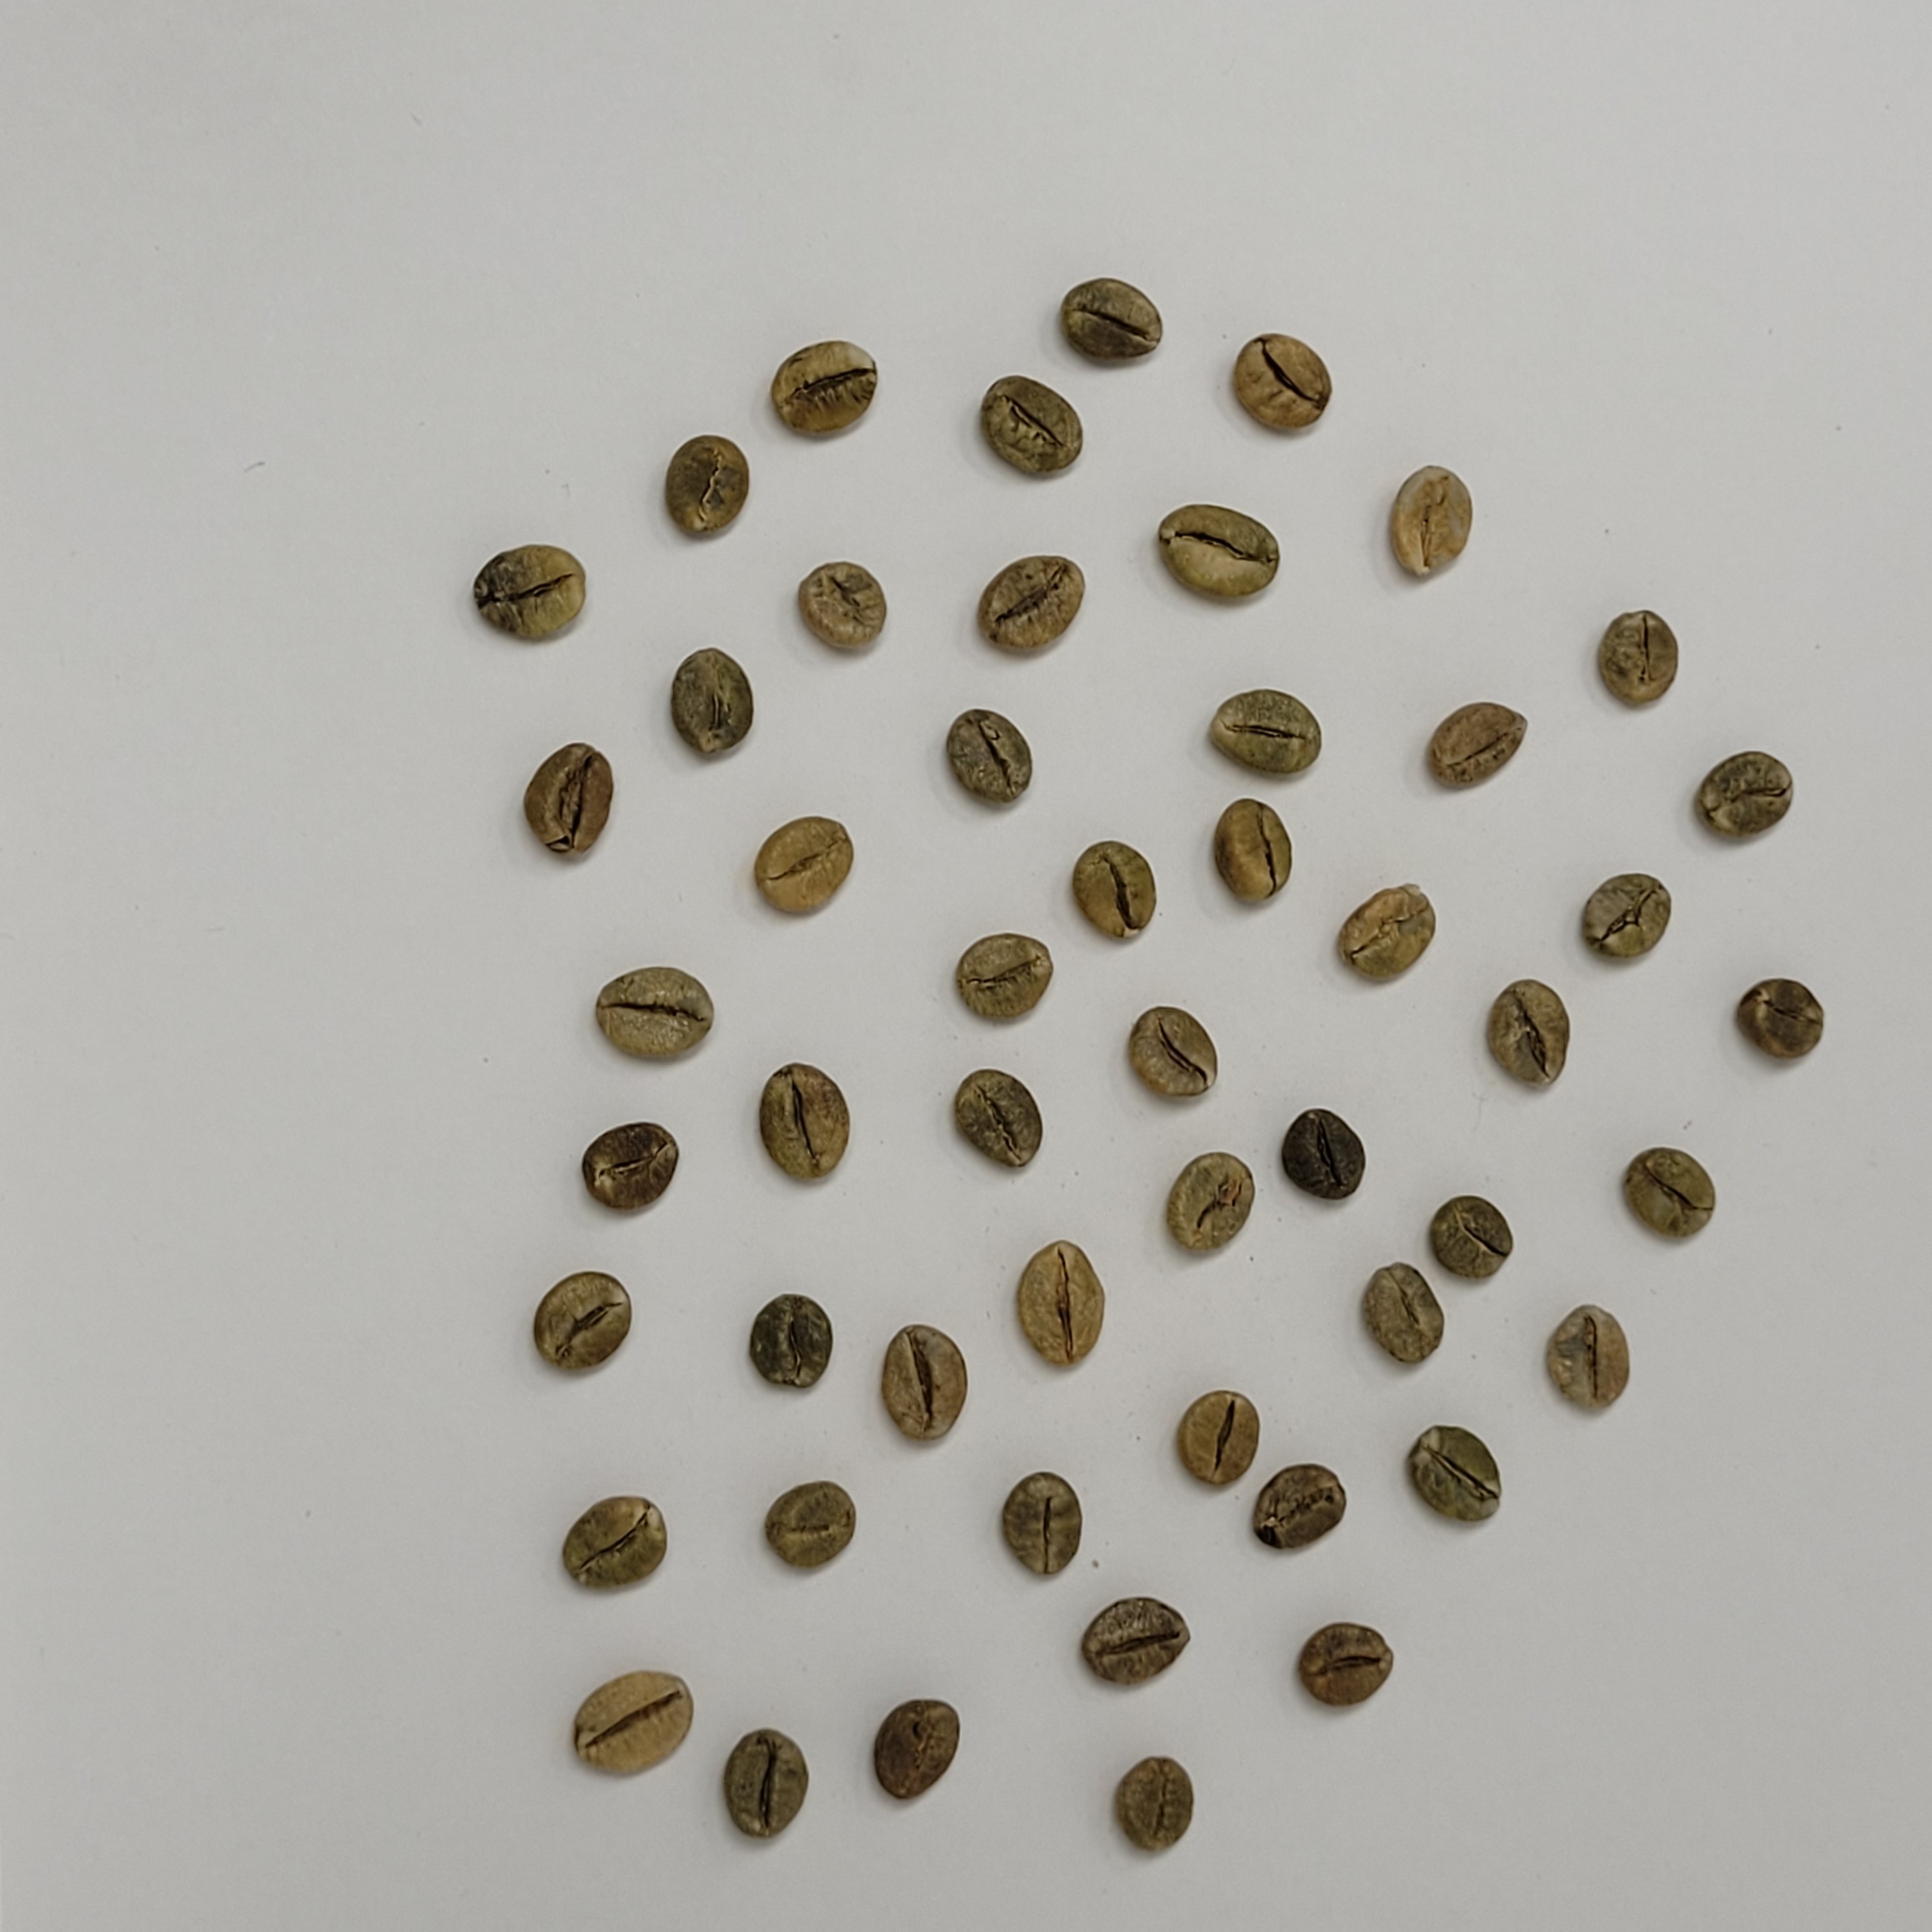
Coffee bean quality grade: A